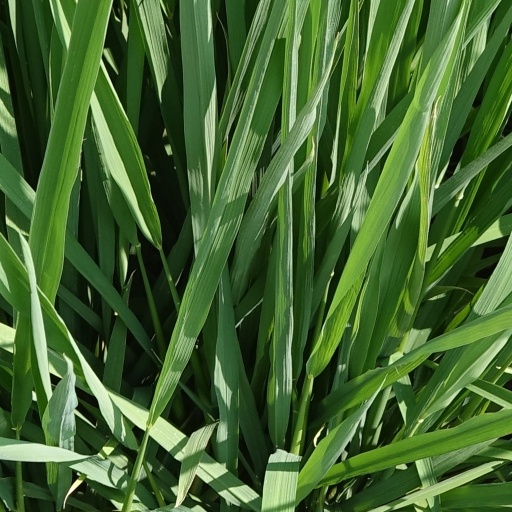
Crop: rice